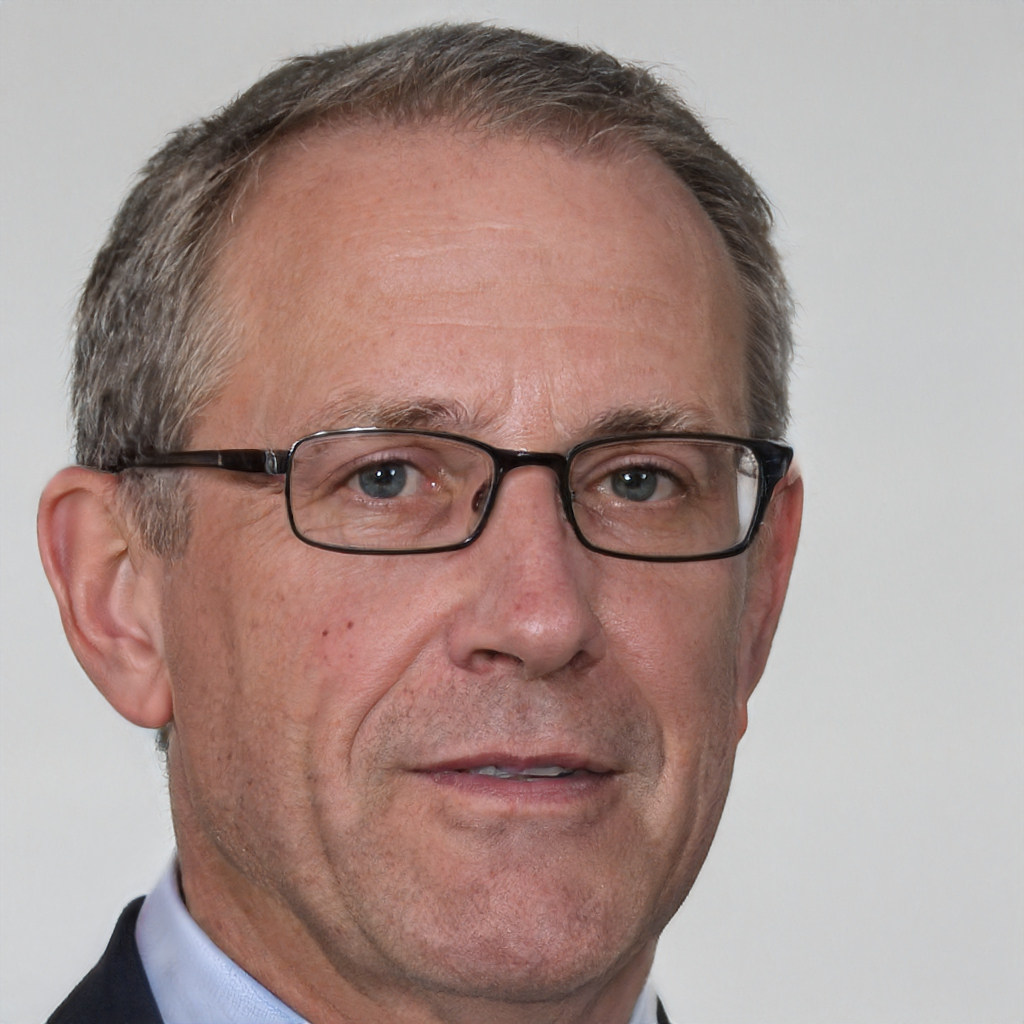
Label: No Watermark